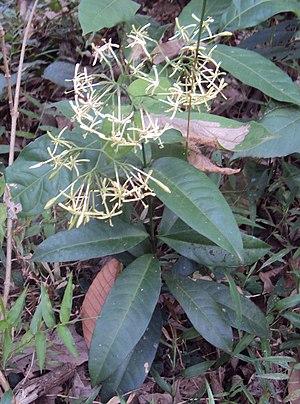
Ixora malabarica est une espèce de plantes de la famille des Rubiaceae.